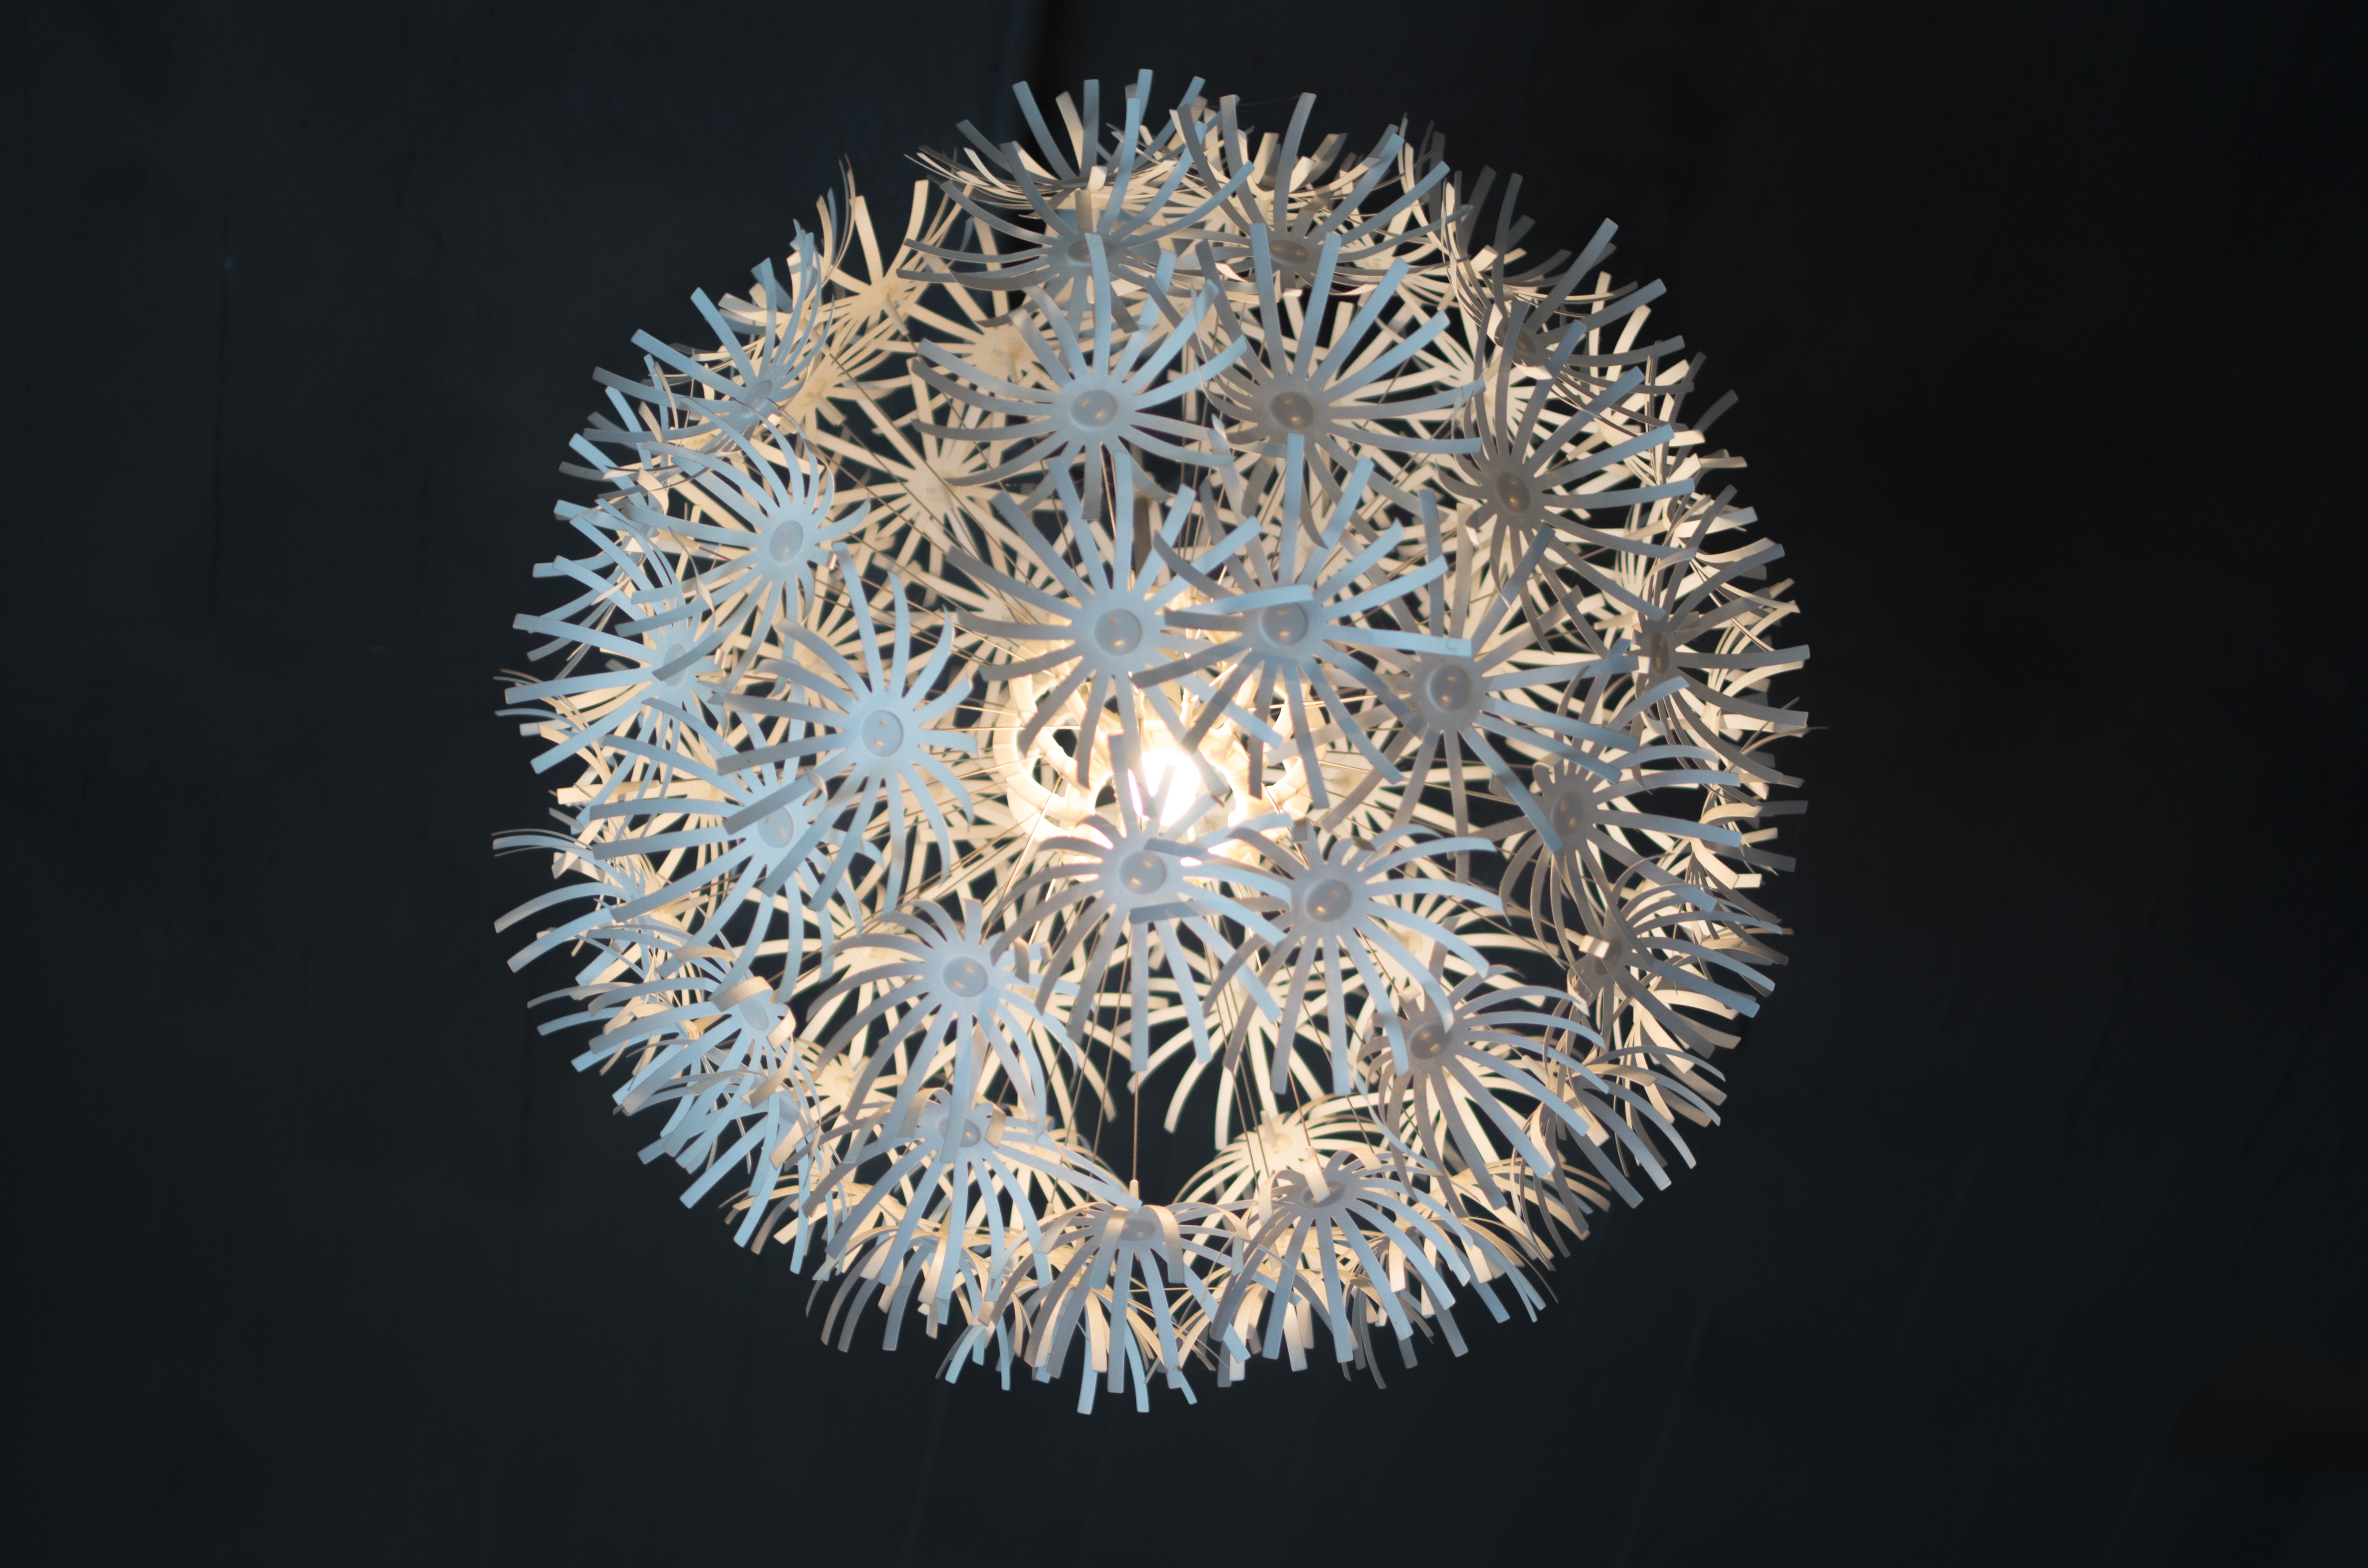
lamp, lighting, still life, circle, symmetry, light fixture, macro photography